2018 Asian Women's Volleyball Cup

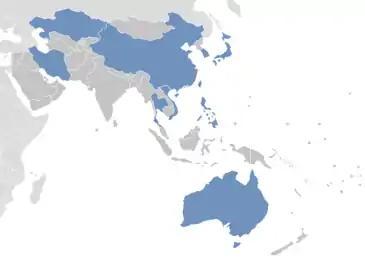

The ten AVC member associations participated in the tournament with Thailand already qualified as host country, and the nine remaining teams qualified from the 2017 Asian Women's Volleyball Championship. The ten AVC member associations were from three zonal associations, including, Central Asia (2 teams), East Asia (4 teams), Oceania (1 team) and Southeast Asia (3 teams). While any West Asian teams did not participate the tournament's qualification.